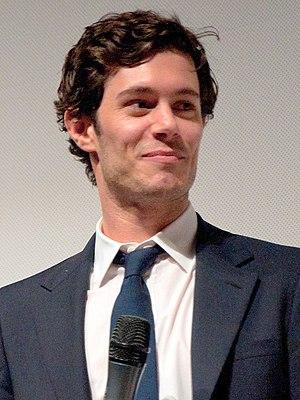
Cet article présente la première saison de la série télévisée Newport Beach.